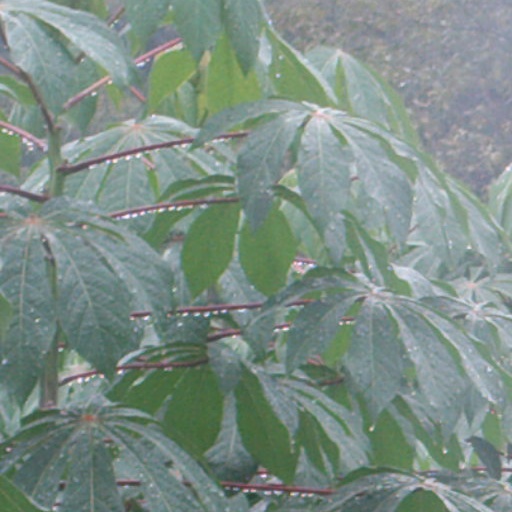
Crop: cassava